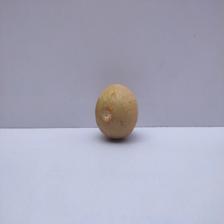
Size: Medium